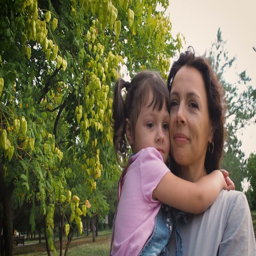
a sad child is hugging his mother .